Brahim Boushaki

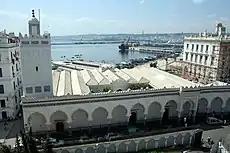
Djamaa el Kebir

After Algeria's independence in 1962, Imam Brahim Boushaki was rehabilitated in his religious functions in the Safir mosque along with the other Imams who had survived imprisonment and torture during the Algerian revolution which lasted almost eight years since 1954.